Owari Seto Station

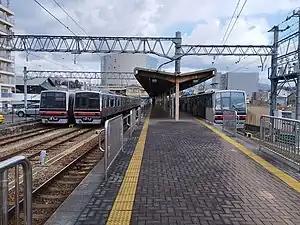
Platform in December 2022

Owari Seto Station is a terminal station on the Meitetsu Seto Line, and is located 20.6 kilometers from the opposing terminus of the line at .